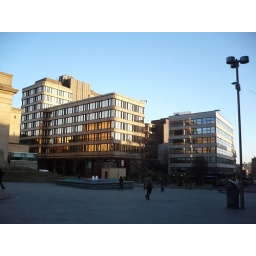
Delightful brown glass building in the square by the City Hall, Sheffield